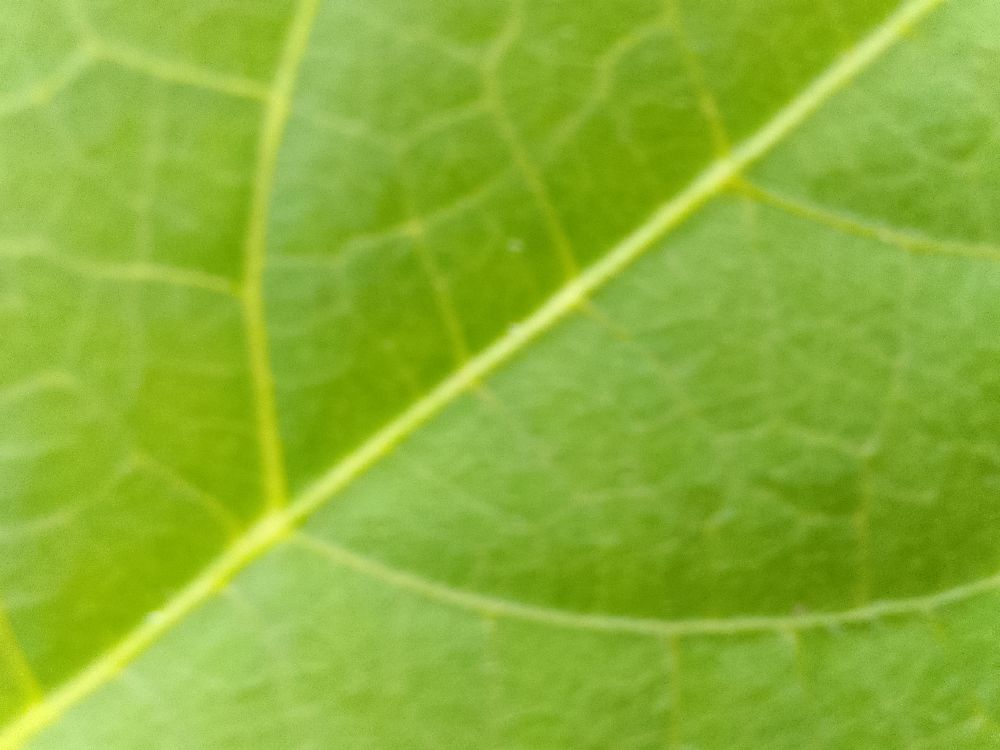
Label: healthy